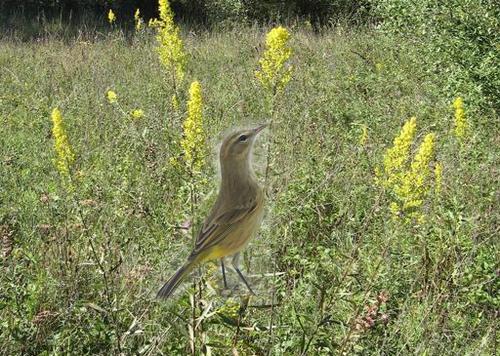
Bird species: Palm_Warbler
Bird type: landbird
Background: land